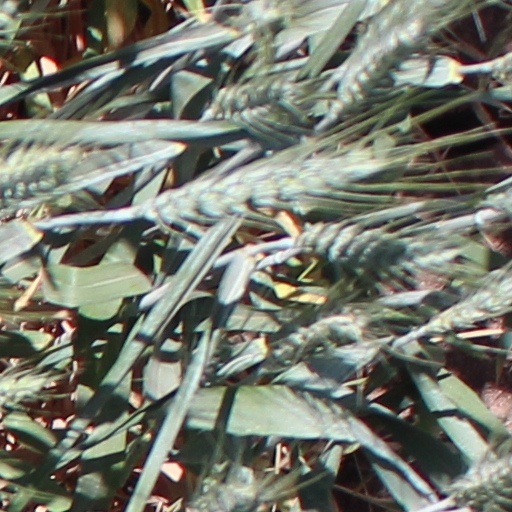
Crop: wheat